Hassan Shateri

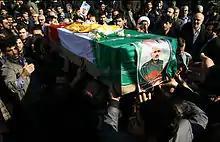
Funeral of Hassan Shateri

He was assassinated in Syria on February 12, 2013. According to a report by "The Sunday Times", he was killed in an alleged IAF airstrike on a Hezbollah weapons convoy in Damascus, that contained the Russian-made SA-17 air defence missile system. Other reports said he was killed inside Syria by rebel militants battling the Syrian government. Iranian news outlets blamed his death on "Zionist agents". IRGC spokesman Ramezan Sharif claimed that Shateri had been murdered by Israeli agents. He had been in Aleppo before being killed.